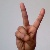
The image shows a hand gesture representing the letter 'V' in Indian Sign Language.